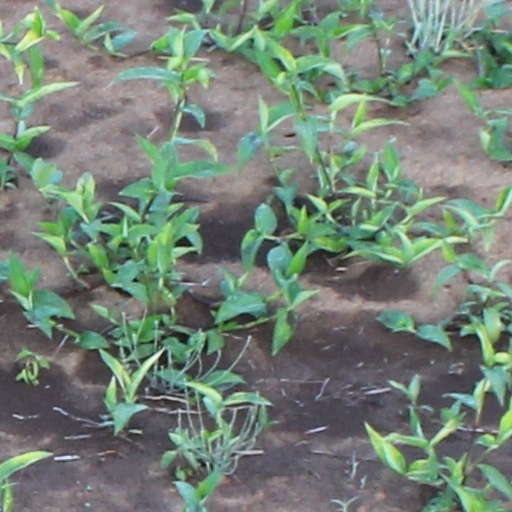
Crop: wheat